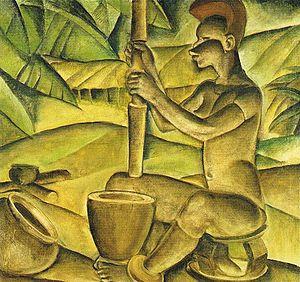
La Broyeuse de manioc - 1923 - Auguste Mambour.
Auguste Mambour est un peintre belge, né le 13 mai 1896 à Liège où il meurt le 30 octobre 1968. Son œuvre des années 1920 et 1930 est d'un style très personnel, marqué par une influence de l'art africain.